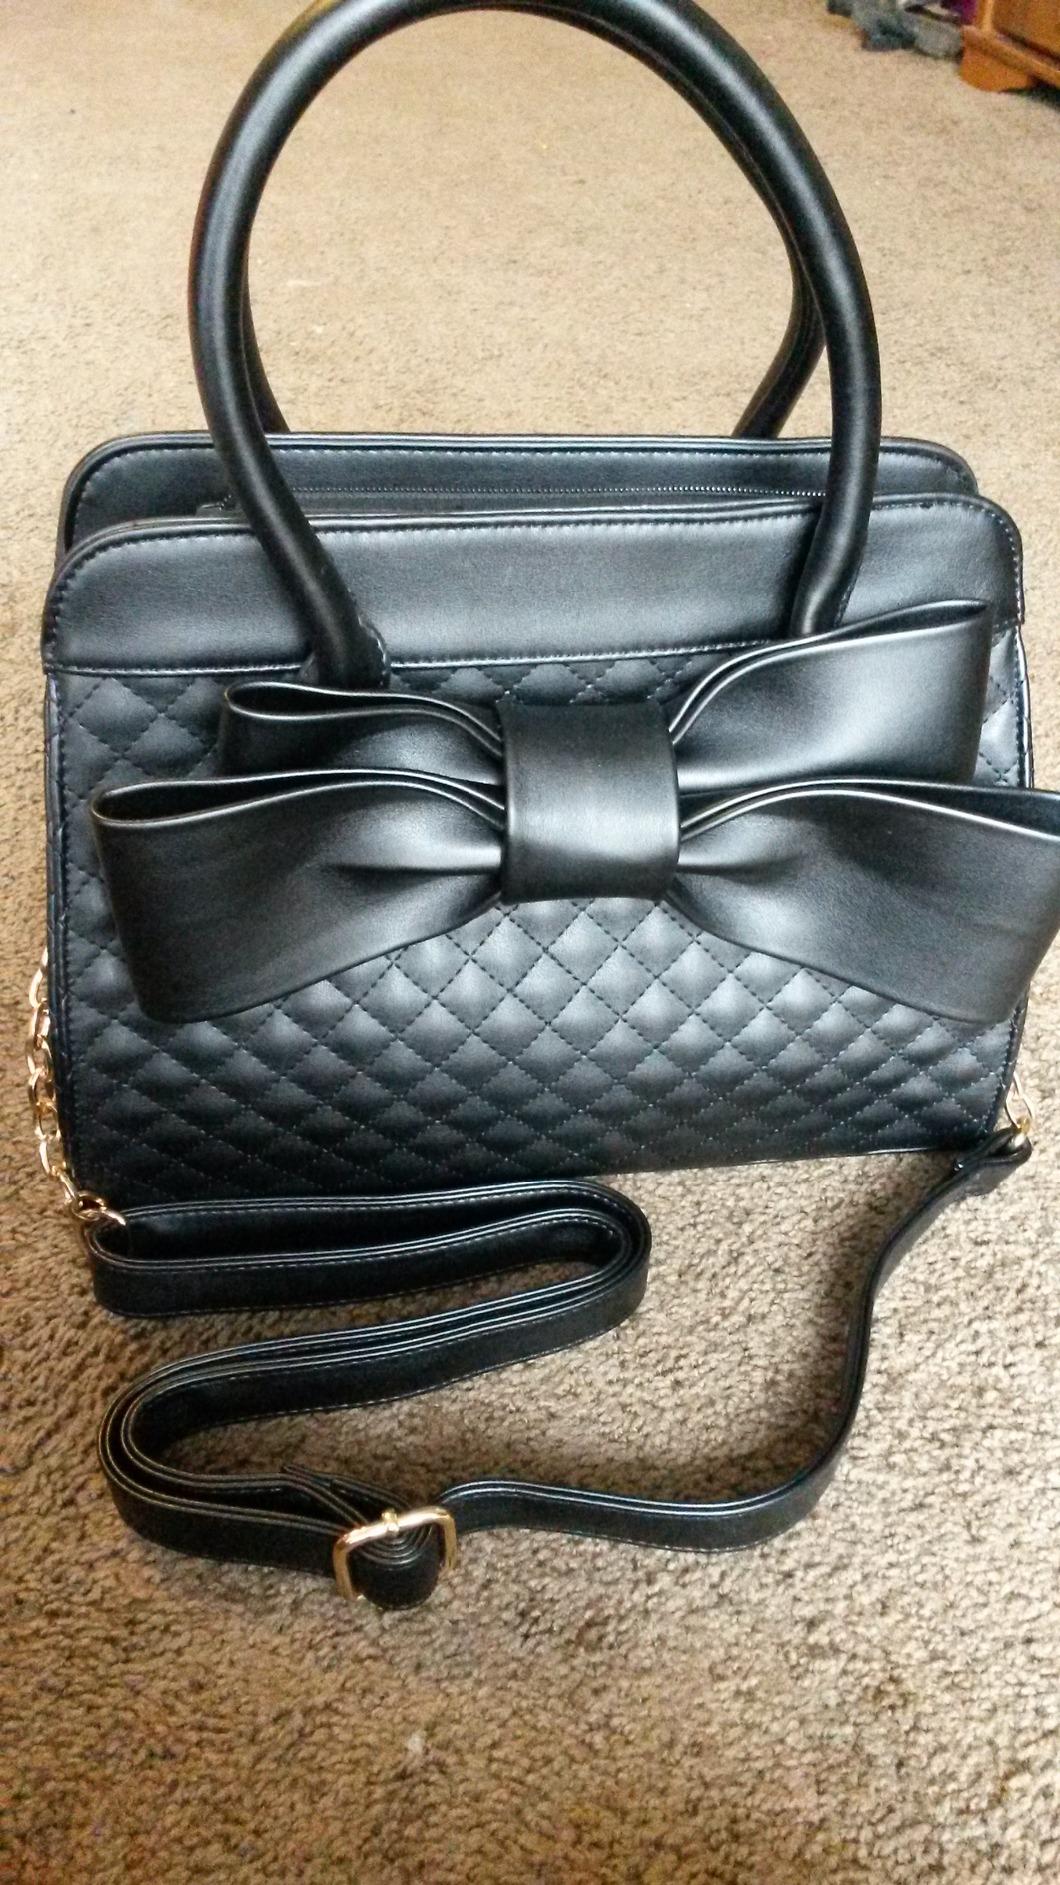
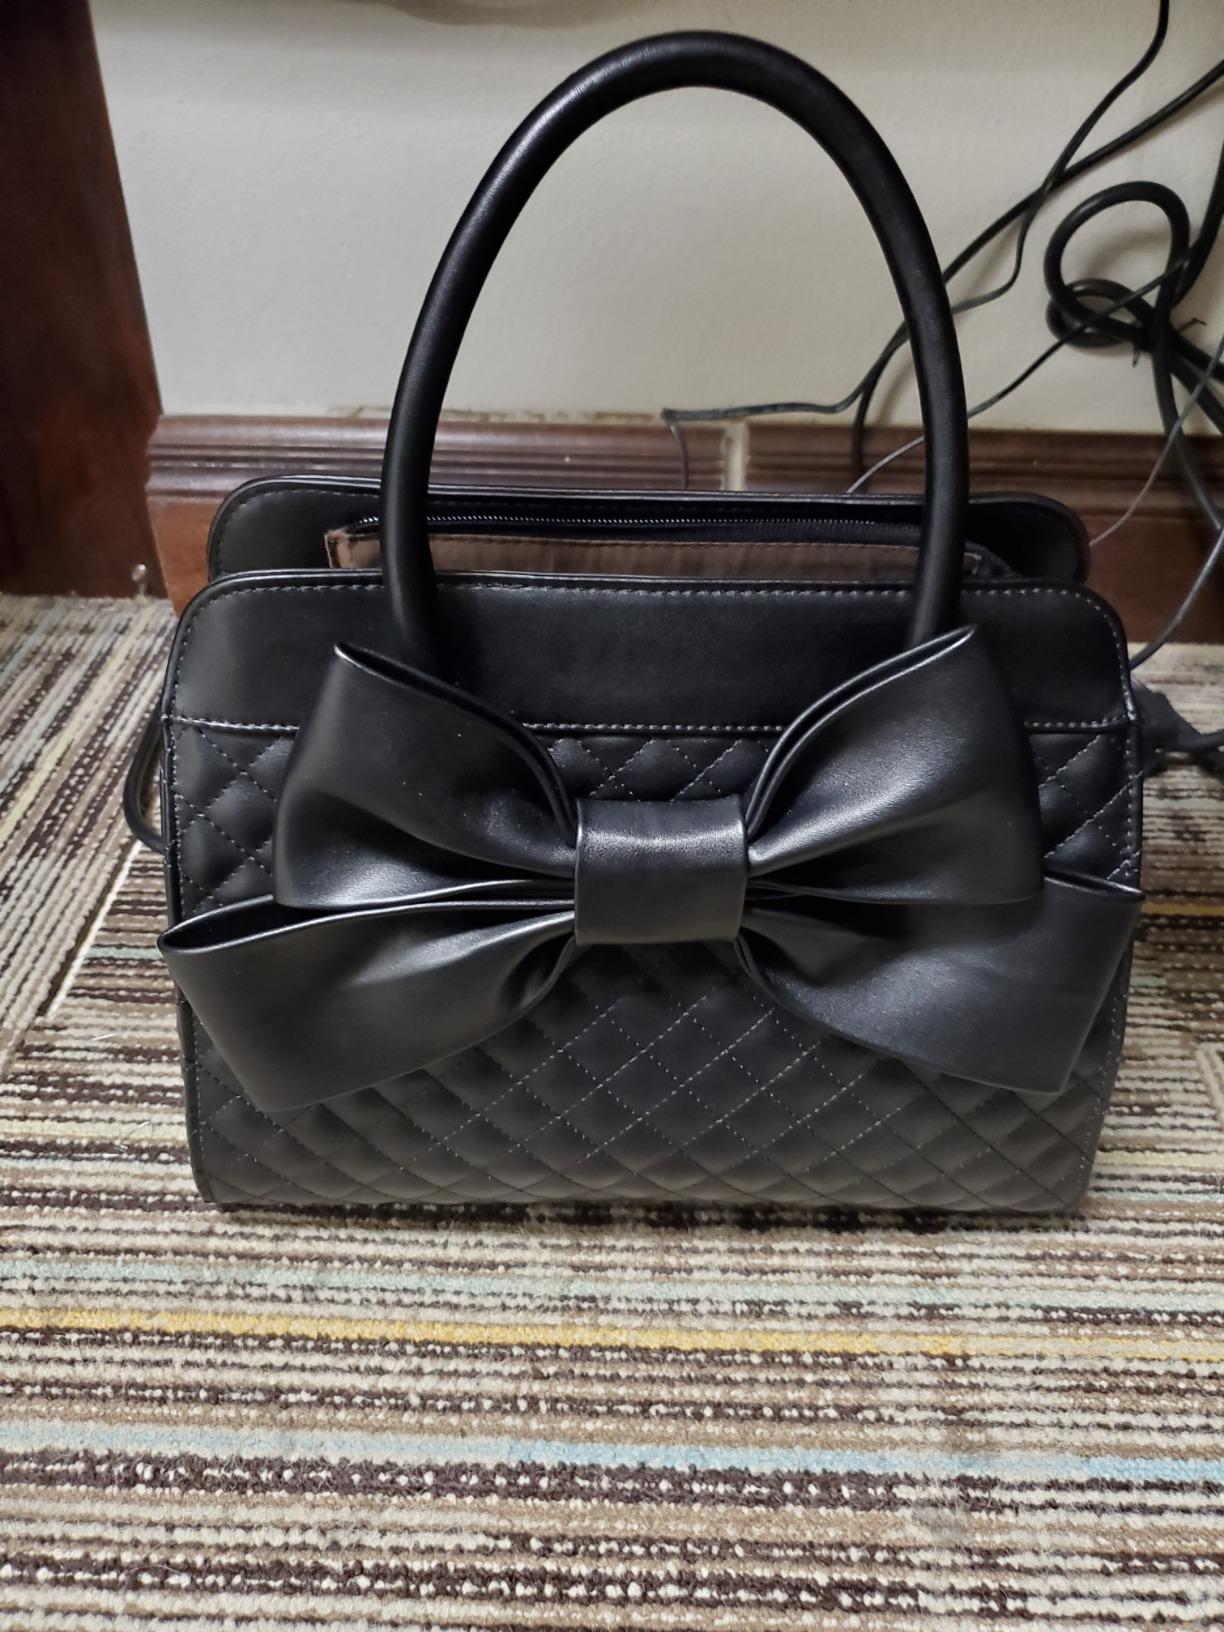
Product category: accessories_handbag
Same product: yes